Horrem station

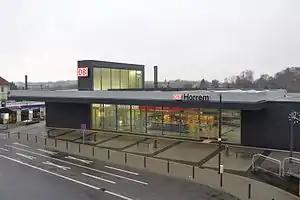

Horrem station is a station in the Kerpen district of Horrem in the German state of North Rhine-Westphalia. It is a railway junction of the Cologne–Aachen high-speed railway and the Erft Railway (Horrem–Bedburg, connecting with Neuss). The triangular station of Horrem is served by regional services and by S-Bahn trains of the Rhine-Ruhr S-Bahn. Long-distance trains run through on the high-speed line without stopping. It is classified by Deutsche Bahn as a category 3 station.